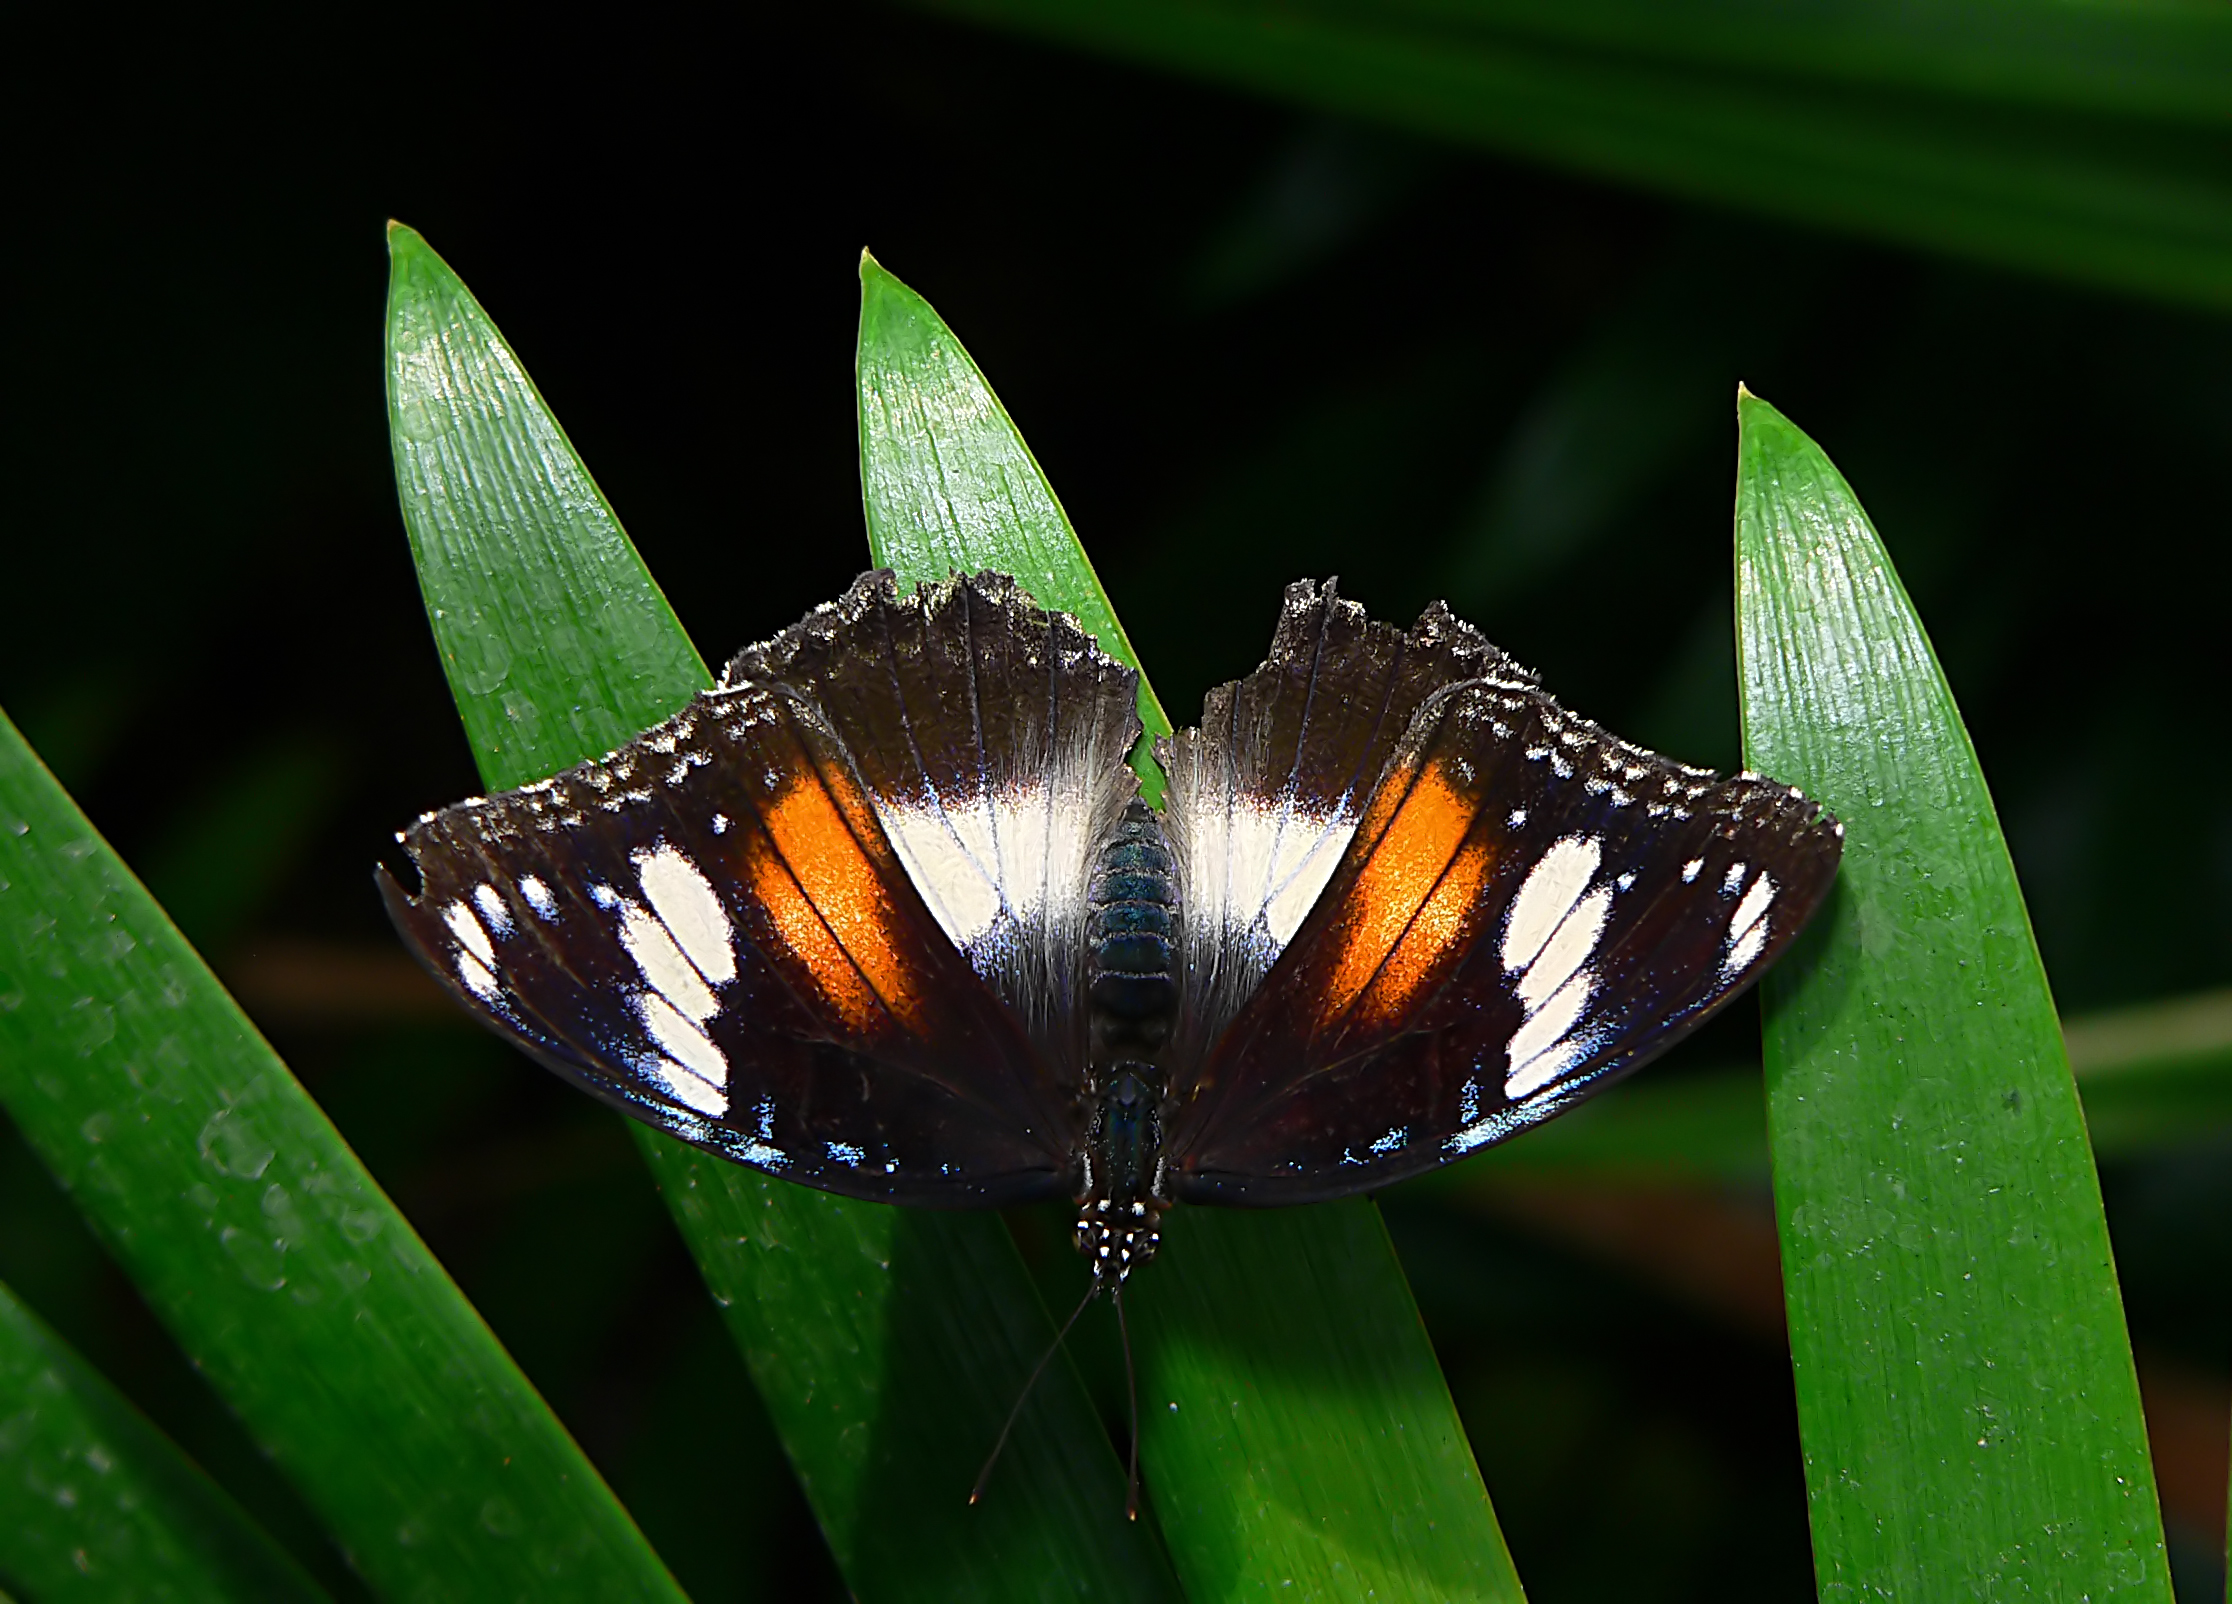
nature, grass, wing, photography, leaf, flower, petal, green, insect, macro, botany, butterfly, flora, fauna, invertebrate, close up, lepidoptera, butterflies, flickrsbestcreatures, orchardbutterfly, macro photography, arthropod, pollinator, plant stem, moths and butterflies, lycaenid